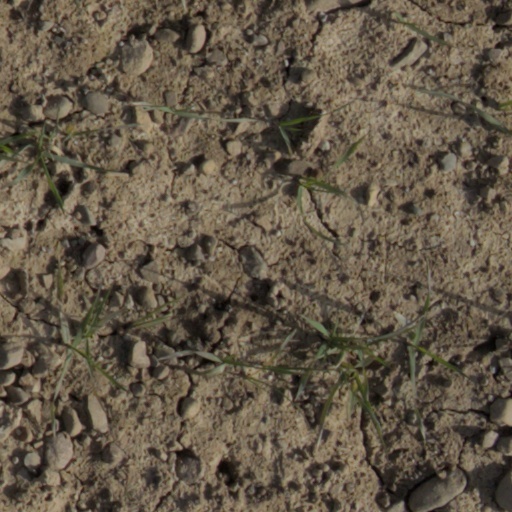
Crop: wheat